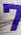
Number: 7